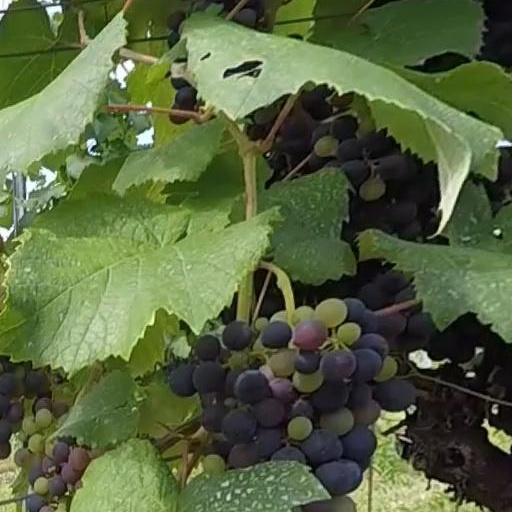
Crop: grape